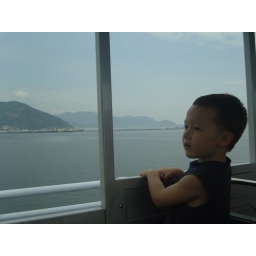
Riding the little train car over to Odongdo Island